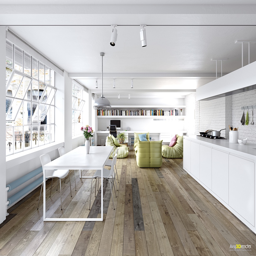
these lofts are up in the clouds with their wonderful white designs